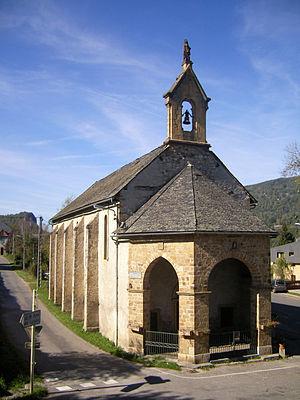
Chapelle de l'Ave Maria de Massat (Ariège, Midi-Pyrénées, France).
Massat est une commune française, située dans le département de l'Ariège en région Occitanie.